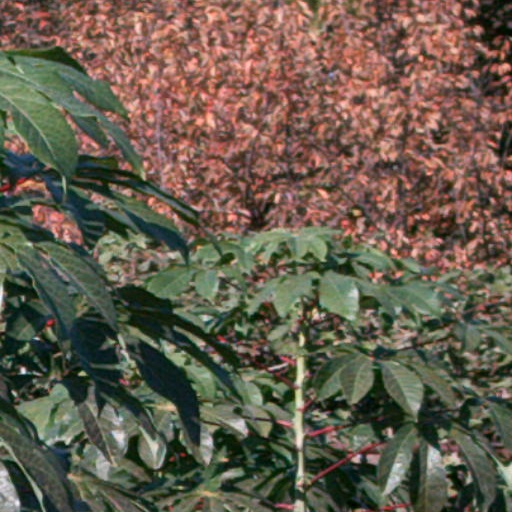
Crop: cassava